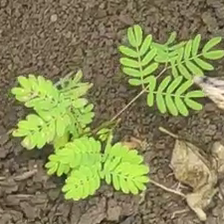
Weed species: Dwarf_cassia_(Chamaecrista pumila)